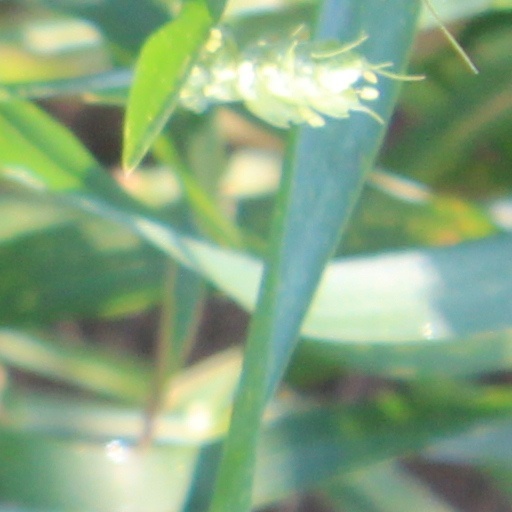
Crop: wheat